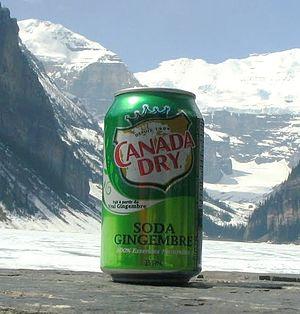
Canada Dry est une marque américaine de sodas mise sur le marché par la société Dr Pepper Snapple Group. Canada Dry est particulièrement connu pour son ginger ale. Bien que Canada Dry soit, comme son nom l’indique, originaire du Canada, ses quartiers généraux industriels sont actuellement situés à Plano, au Texas.